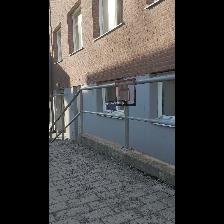
Label: NonHuman